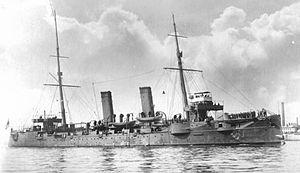
La classe Chitose fut la quatrième classe de croiseur protégé construite aux États-Unis pour l'arsenal naval de Yokosuka de la Marine impériale japonaise.